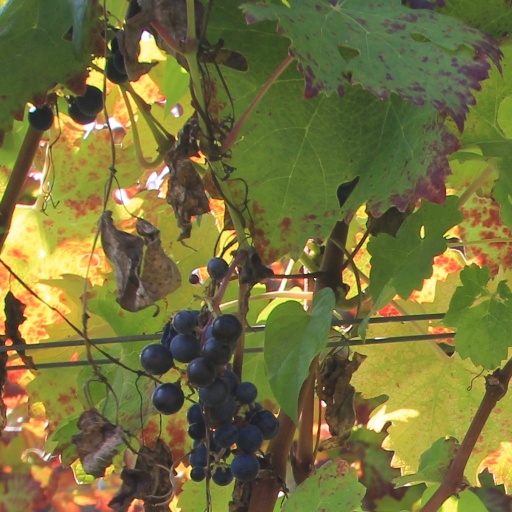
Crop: grape